Breaking In (2018 film)

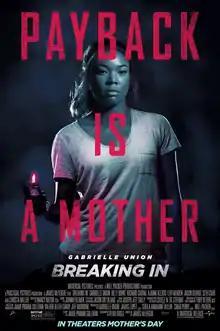
Theatrical release poster

Breaking In is a 2018 American action thriller film directed by James McTeigue and starring Gabrielle Union, who also produced the film alongside Will Packer, James Lopez, Craig Perry, and Sheila Taylor. The film follows a mother who must protect her children after the mansion of her recently deceased father is invaded by burglars.